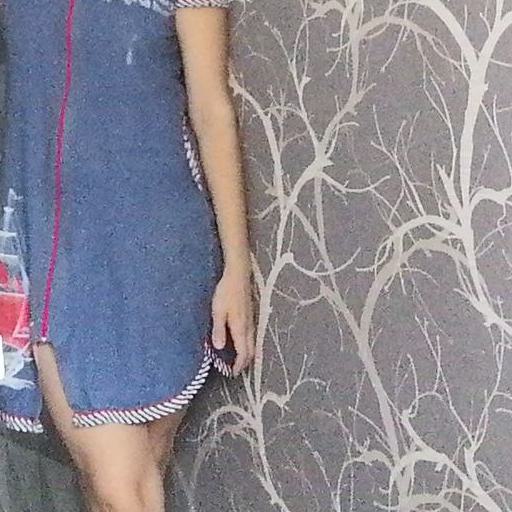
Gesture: no_gesture